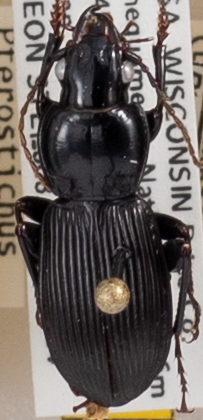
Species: Pterostichus coracinus
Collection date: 2021-08-24
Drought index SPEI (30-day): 0.578
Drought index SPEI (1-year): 0.144
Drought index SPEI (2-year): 1.242